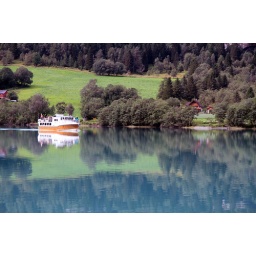
boat in the green